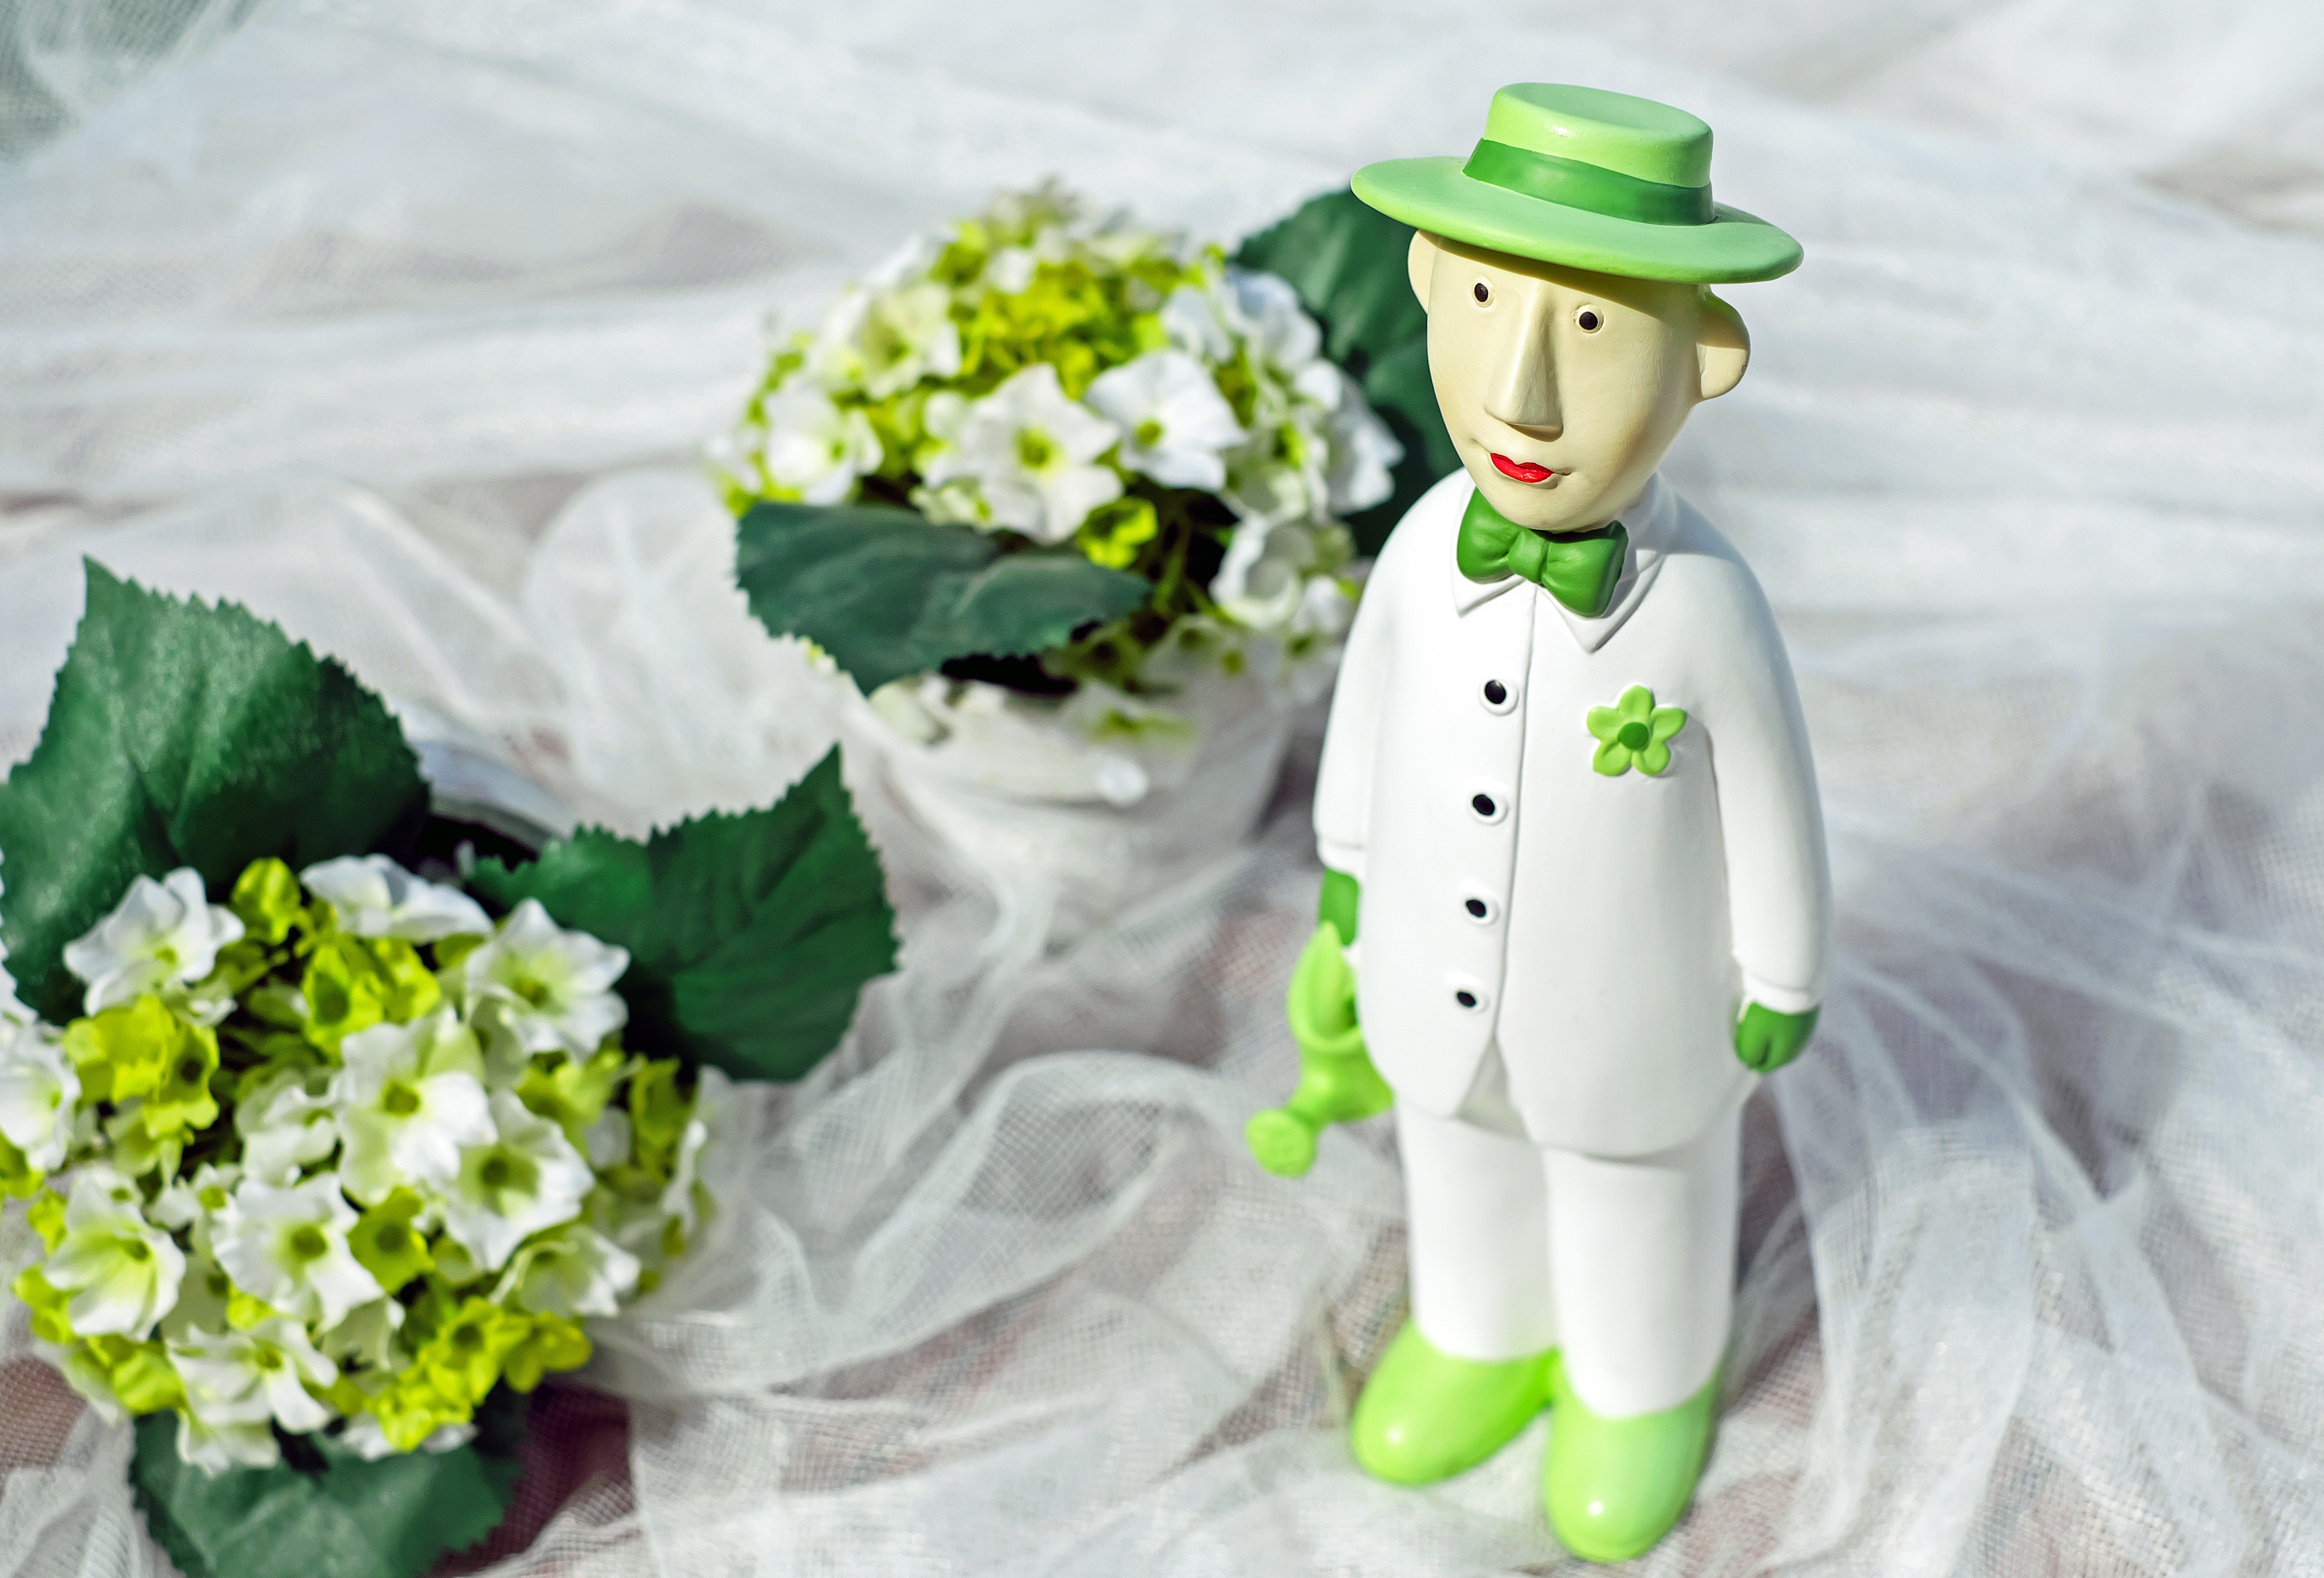
man, person, flower, green, toy, fig, art, snowman, elegant, floristry